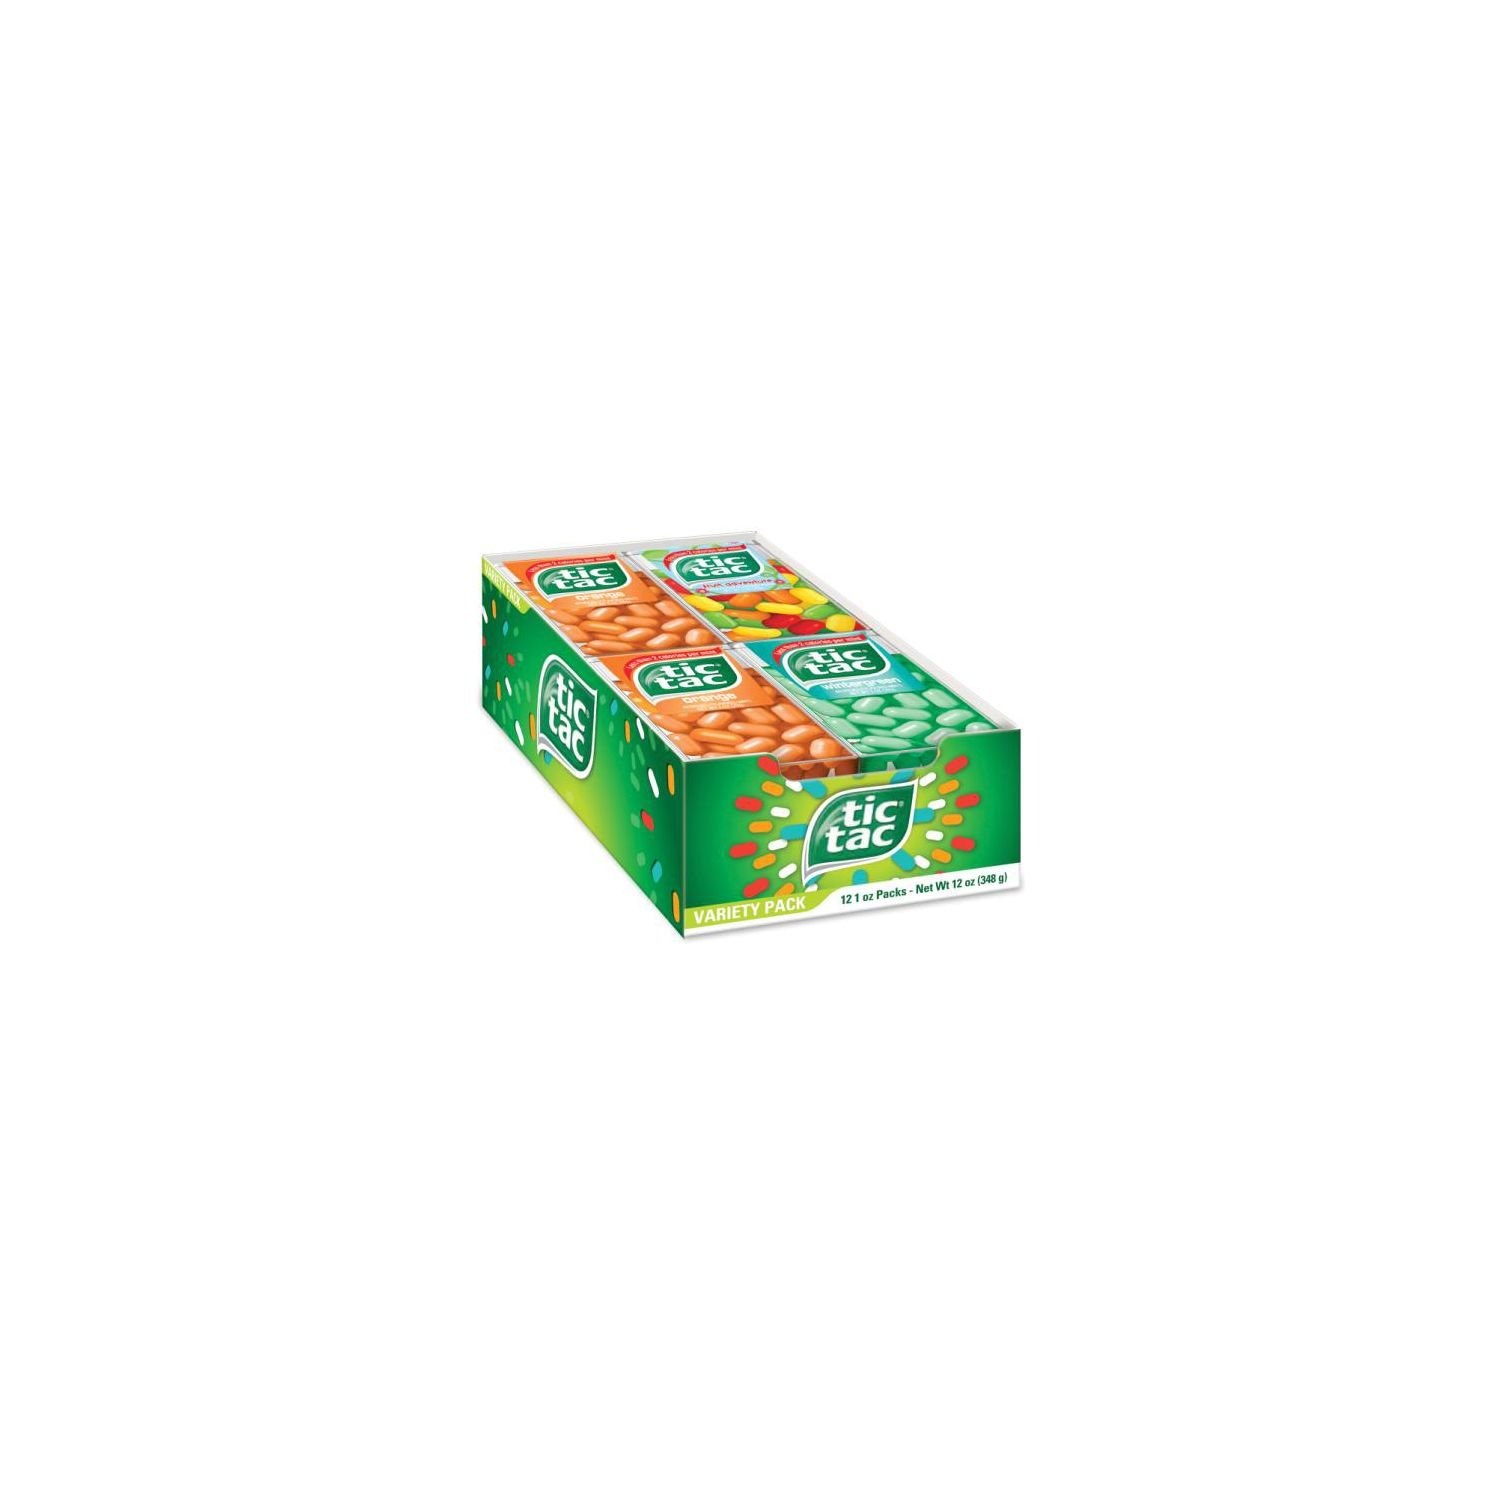
Item Name: Tic Tac Variety Big Pack (1oz., 12 ct.)
Bullet Point 1: Assorted Flavors: Contains a variety of flavors like mint, cherry, orange, and licorice.
Bullet Point 2: Bulk Packaging: Comes in a 12-count box for sharing or stocking up.
Bullet Point 3: Dark Chocolate: Made with rich dark chocolate for a decadent treat.
Bullet Point 4: Occasion-Friendly: Perfect for birthdays, holidays, or any special occasion.
Bullet Point 5: Convenient Size: Each piece is individually wrapped for easy snacking on-the-go.
Value: 1.0
Unit: Count

Price: 27.49